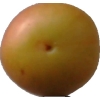
Label: cherry_wax